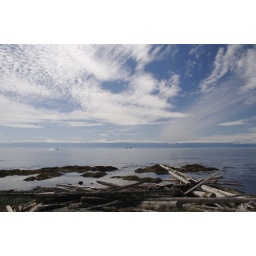
Beautiful big sky brought to you by British Columbia. Beacon hill park, Victoria BC